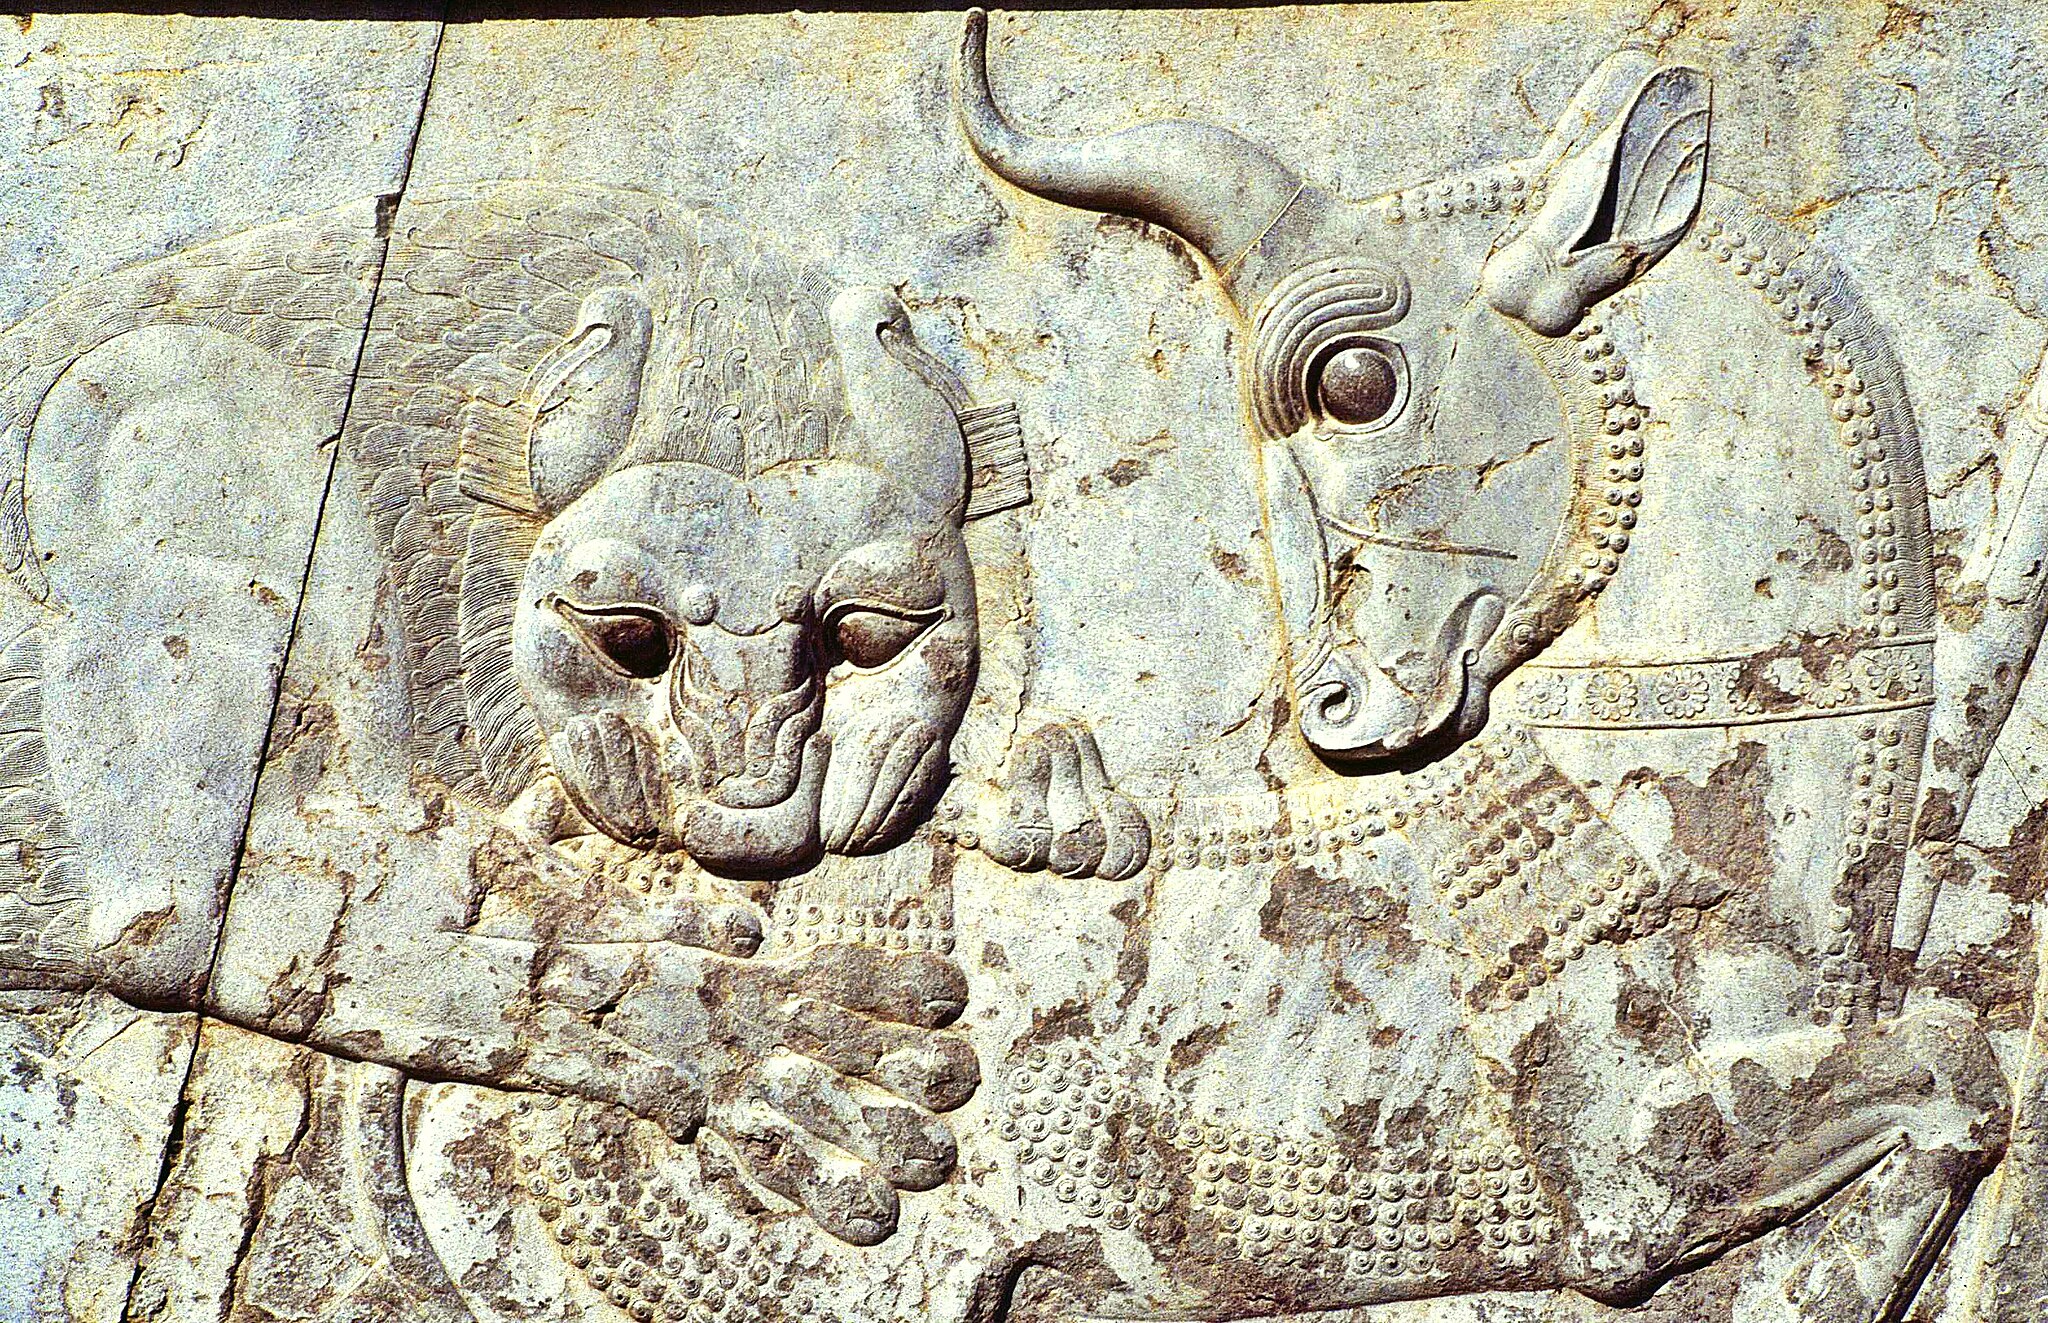
Title: IranPersepolisXerxesPropyläen6
Description: Persepolis: Xerxes-Propyläen
Date: 1991-09
Categories: Self-published work, Files by Ziegler175, 1991 in Persepolis, September 1991 in Iran, Lion attacking a bull, Persepolis, Hadish stairs of Persepolis